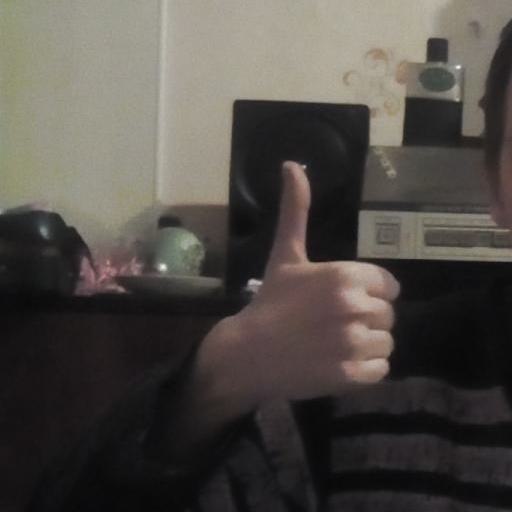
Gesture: like